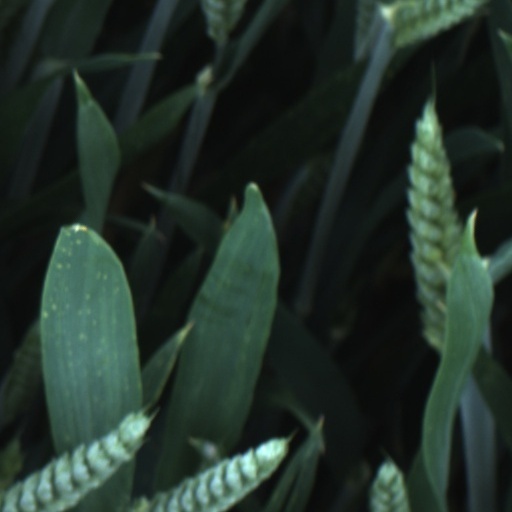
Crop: wheat